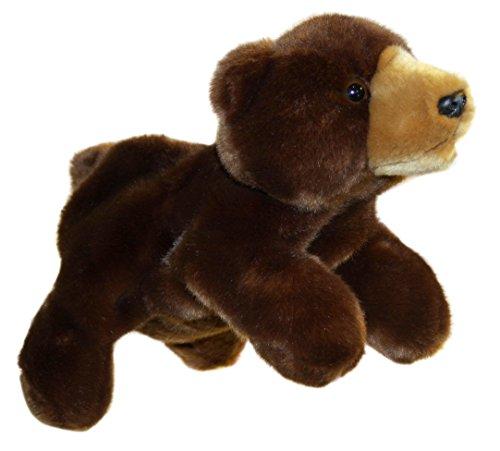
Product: The Puppet Company Full-Bodied Animal Hand Puppets Bear
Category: Toys & Games | Stuffed Animals & Plush Toys
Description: This beautiful full-bodied animal puppet has been designed to be as beautiful and cuddly as a soft toy, but with all the functionality of a puppet.
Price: $22.00
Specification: ProductDimensions:6x12x4inches|ItemWeight:7.8ounces|ShippingWeight:7.8ounces(Viewshippingratesandpolicies)|DomesticShipping:ItemcanbeshippedwithinU.S.|InternationalShipping:ThisitemcanbeshippedtoselectcountriesoutsideoftheU.S.LearnMore|ASIN:B00Q703SEM|Itemmodelnumber:PC001801|Manufacturerrecommendedage:12monthsandup